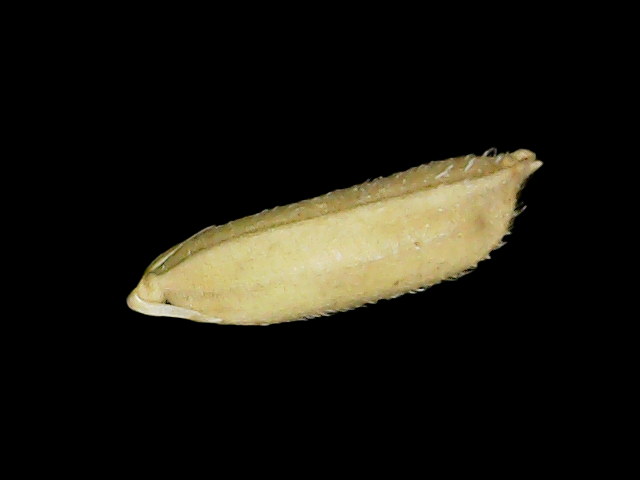
Rice variety: Binadhan14